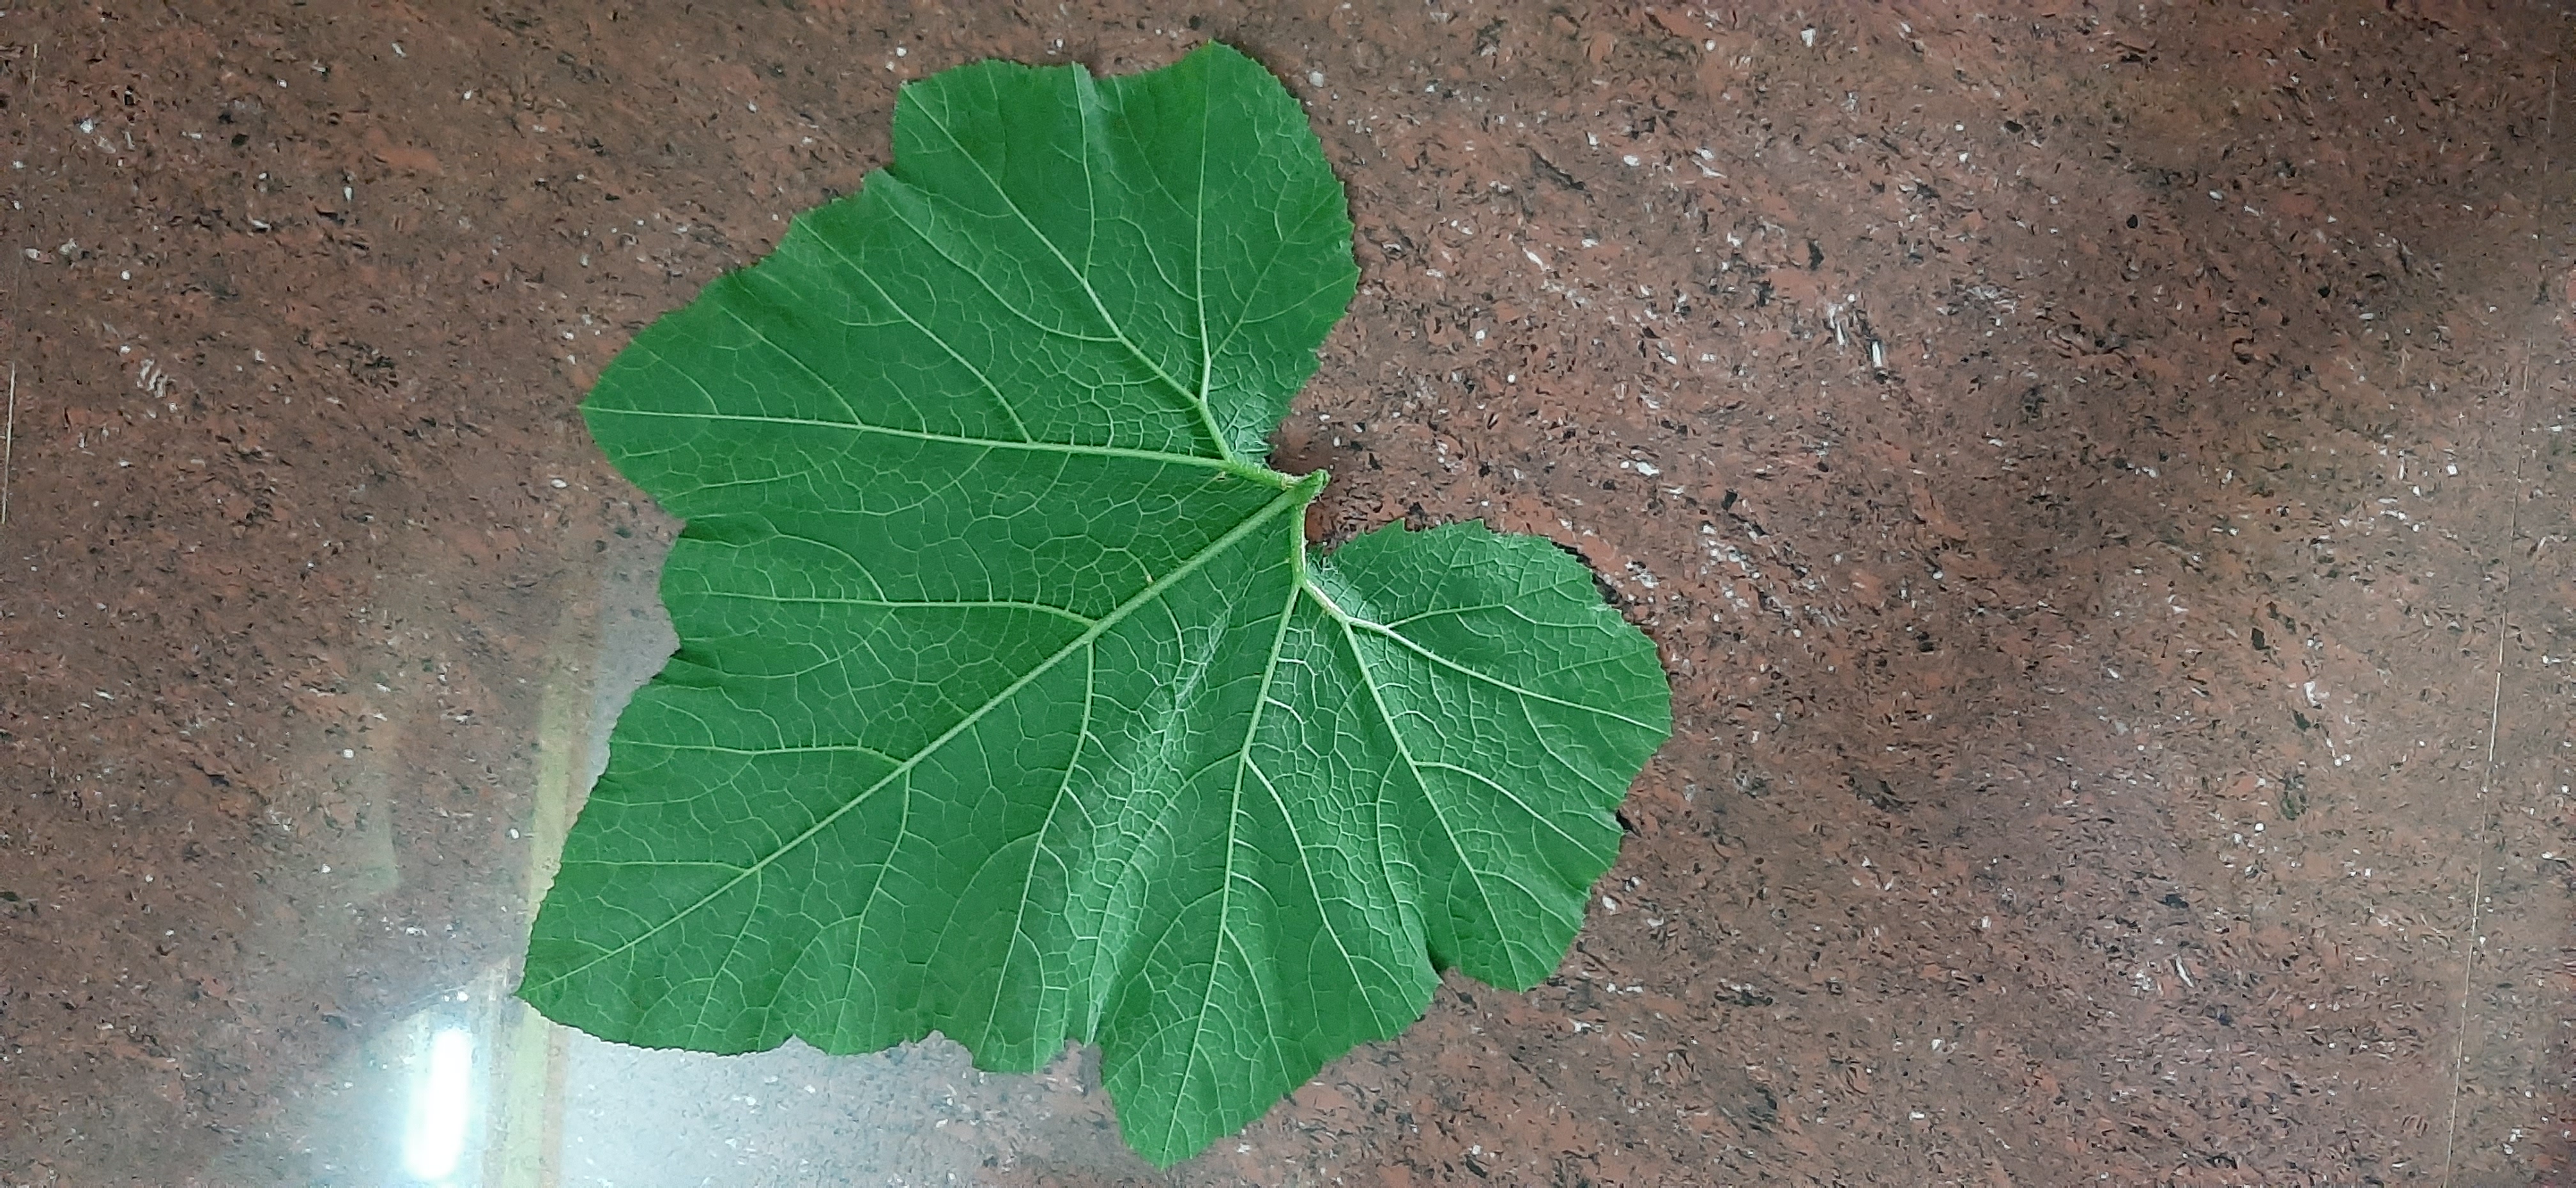
Plant: Pumpkin